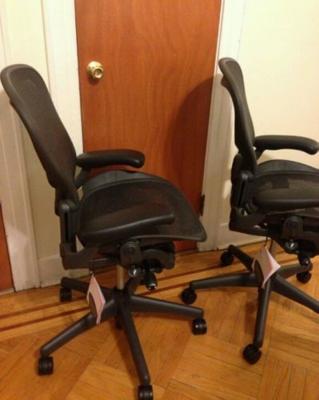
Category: chair